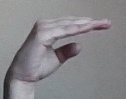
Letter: jeem